Derecktor Shipyards

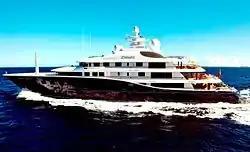
Cakewalk V in service

The company was founded in Mamaroneck, New York, in 1947 by Robert E. Derecktor. The company started as a yacht builder, although it has built many commercial vessels.